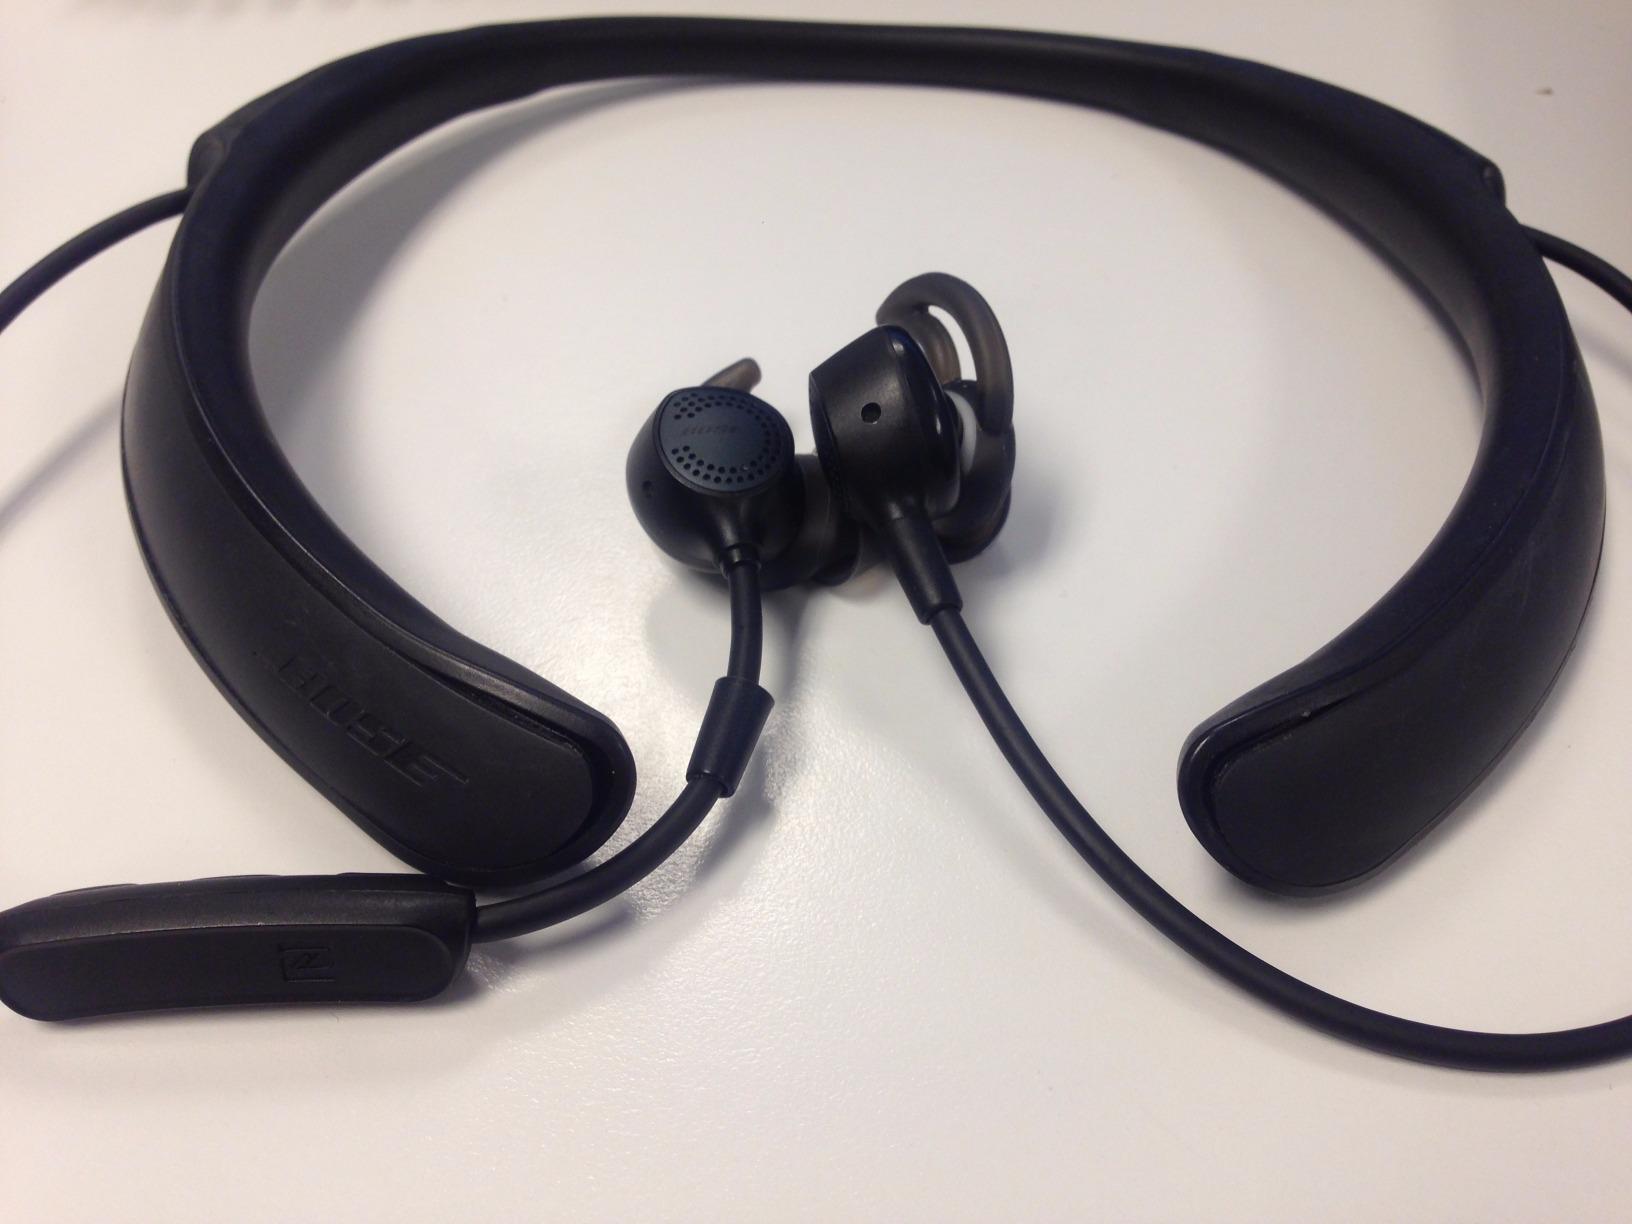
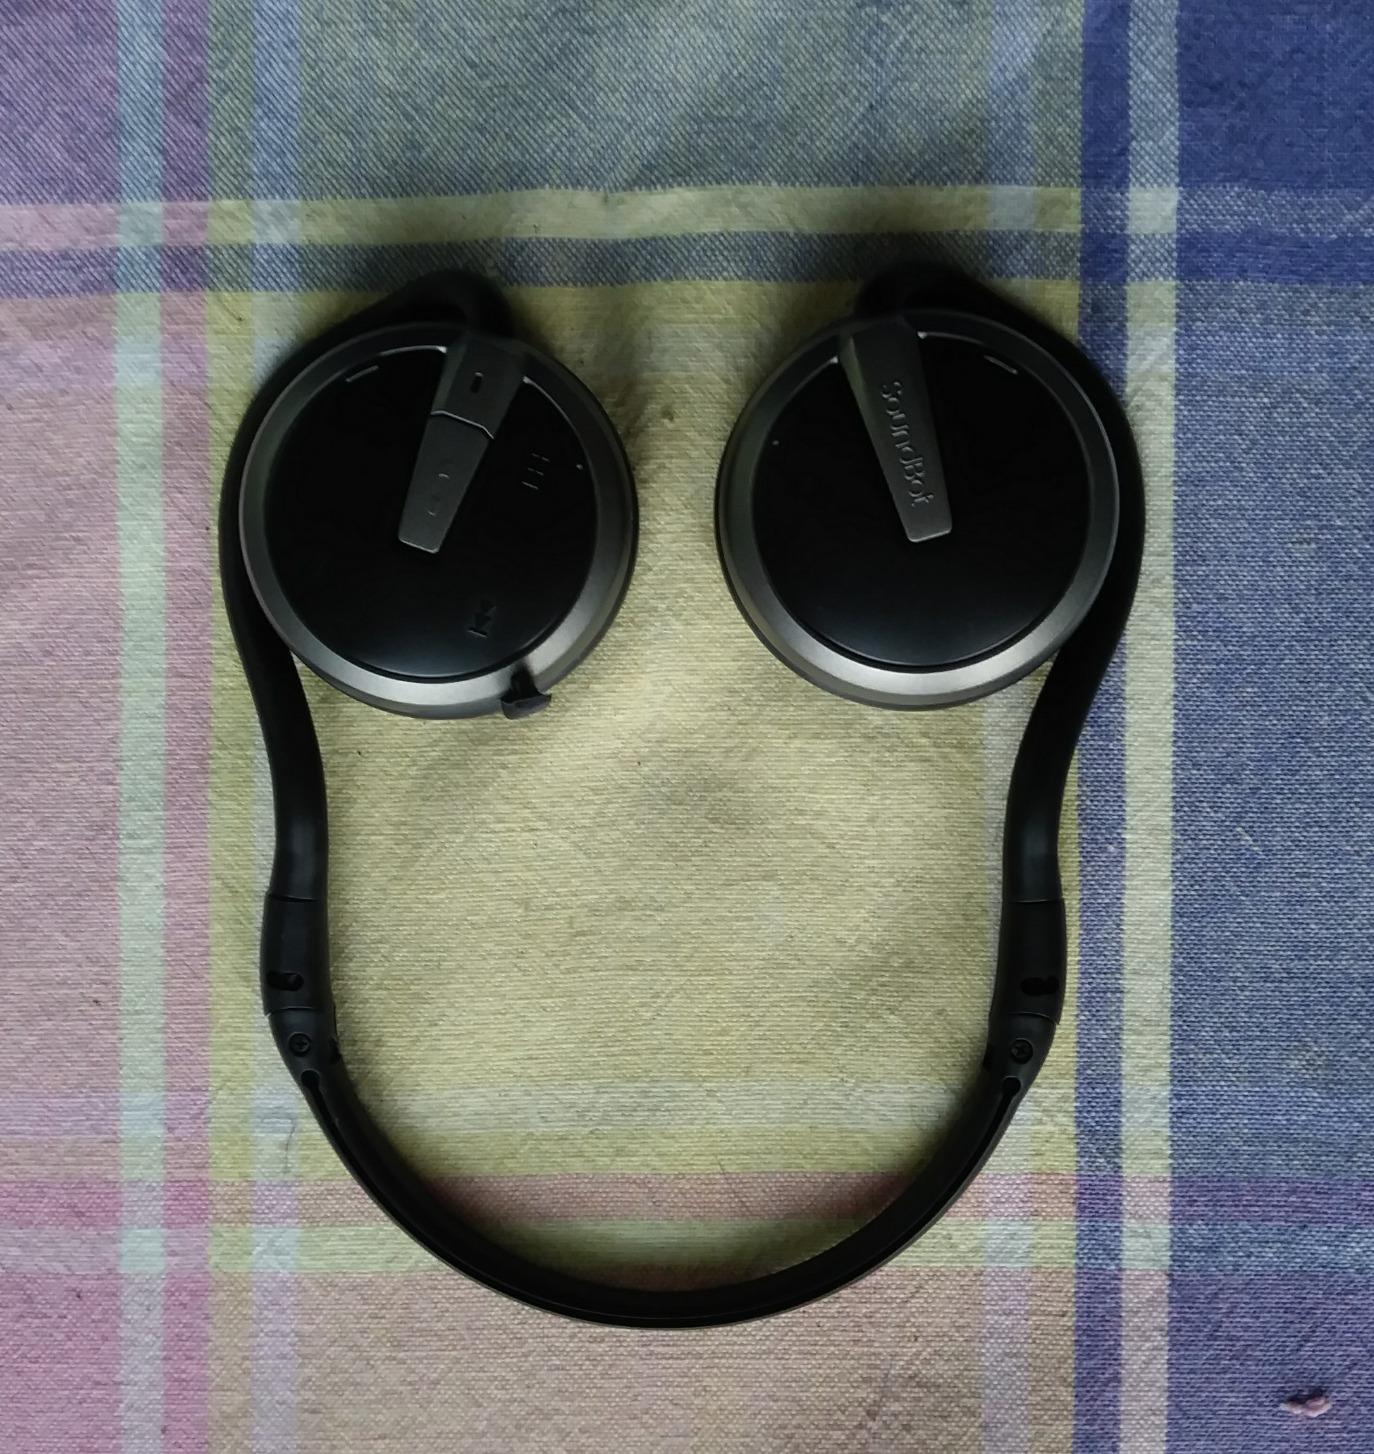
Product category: headphones
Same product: no